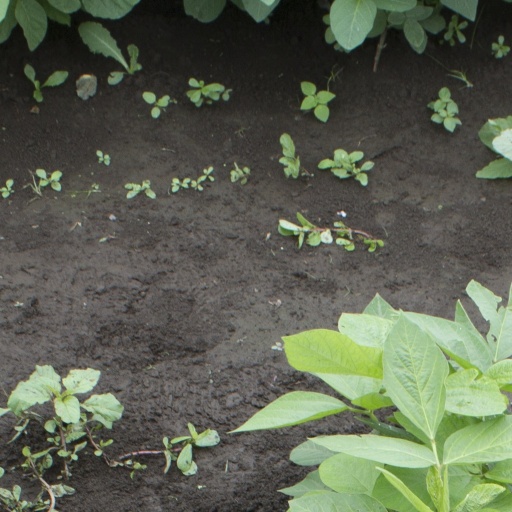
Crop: soybean